Red Mill (Clinton, New Jersey)

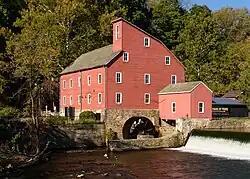
The Red Mill in 2021

The Red Mill is a 4-story grist mill located along the South Branch Raritan River at 56 Main Street in Clinton, New Jersey. It was built as an industrial mill. It has served several roles, including a wool processing plant, a peach basket factory, and a textile mill. Historically known as the David McKinney Mill, it was added to the National Register of Historic Places on January 8, 1974 for its significance in agriculture and commerce. In 1995, it was also listed as a contributing property of the Clinton Historic District. It is now part of the Red Mill Museum Village, an open-air museum previously known as the Clinton Historical Museum.